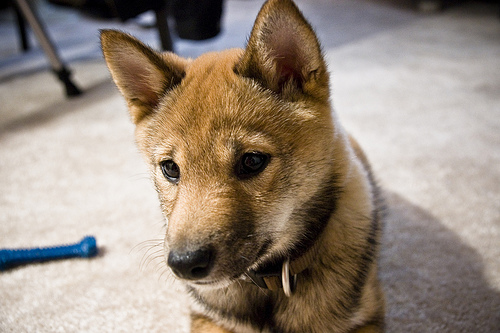
Animal: dog
Breed: shiba_inu